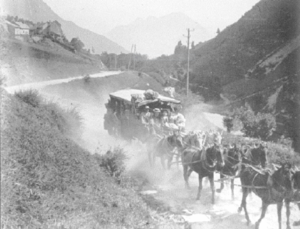
L'histoire de Villard-de-Lans, principale ville du massif du Vercors septentrional et isérois, secteur également connu sous le vocable des « Quatre-Montagnes » ou du « Val de Lans » est liée à cette partie de la montagne.
Villard-de-Lans [vilaʁ.də.lɑ̃] est une commune française située, géographiquement dans le massif du Vercors, administrativement dans le département de l'Isère, en région Auvergne-Rhône-Alpes et, autrefois rattachée à l'ancienne province du Dauphiné.
La maison du patrimoine de Villard-de-Lans, parfois abrégée en « la Maison du patrimoine », est un musée local situé à Villard-de-Lans, en France, installé dans l'ancien hôtel de ville de la commune.
Lans-en-Vercors /lɑ̃s ɑ̃ vɛʁkɔʀ/, nommée Lans /lɑ̃s/ avant 1947, est une commune française située dans le département de l'Isère en région Auvergne-Rhône-Alpes.